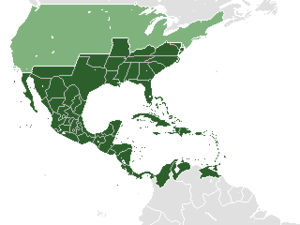
Le Cercle d'or fut une alliance politique pan-caraïbéenne inspirée par la conspiration de Burr, dans les années 1850, qui voulait inclure plusieurs pays au sein d'une union similaire aux États-Unis actuels.